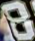
Number: 8